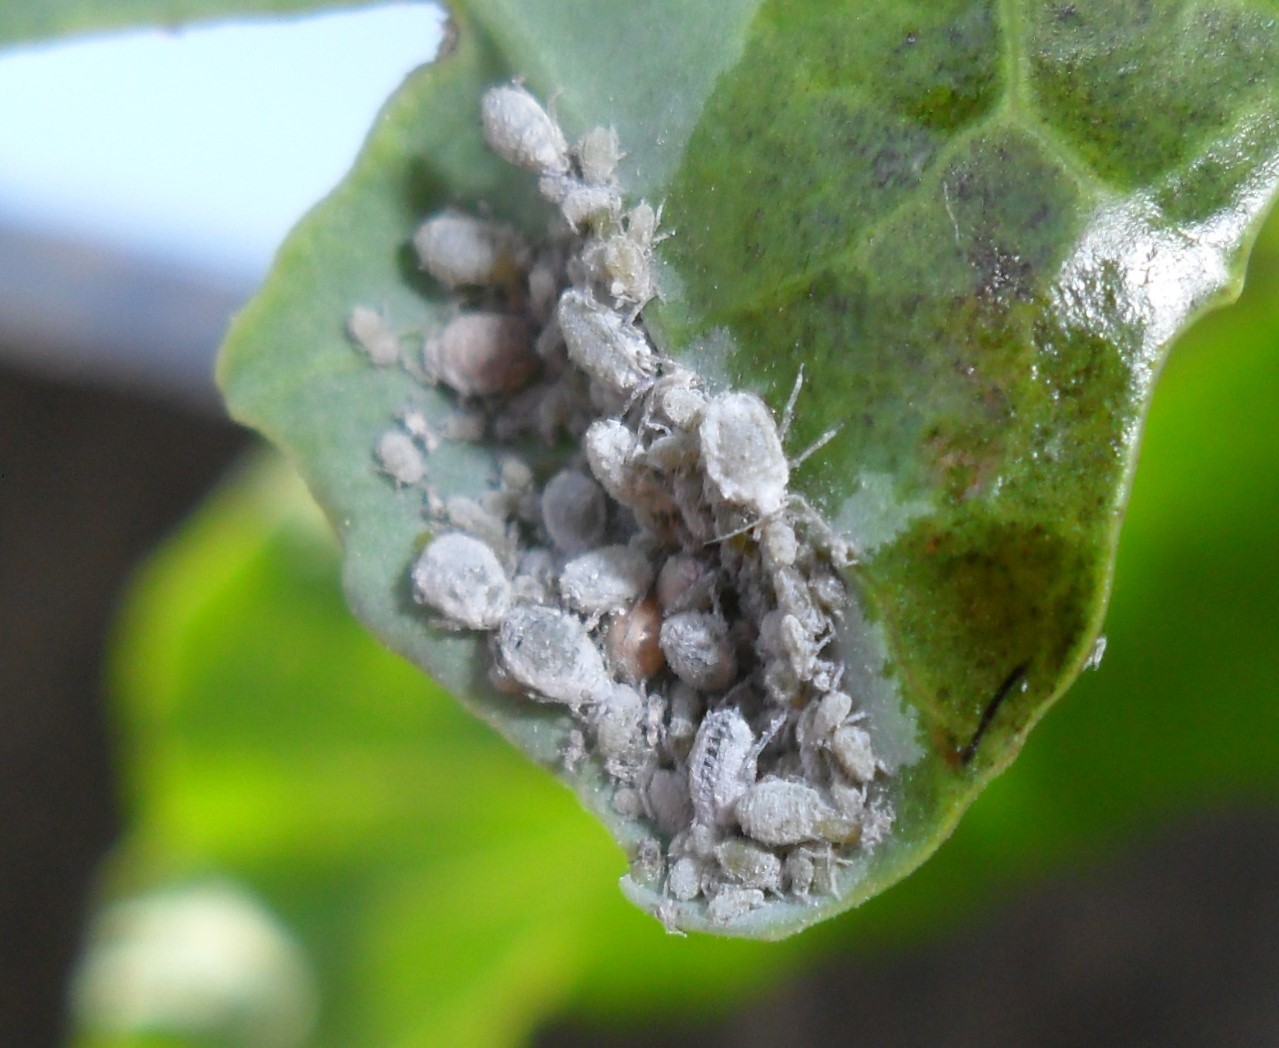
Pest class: cabbage_aphid